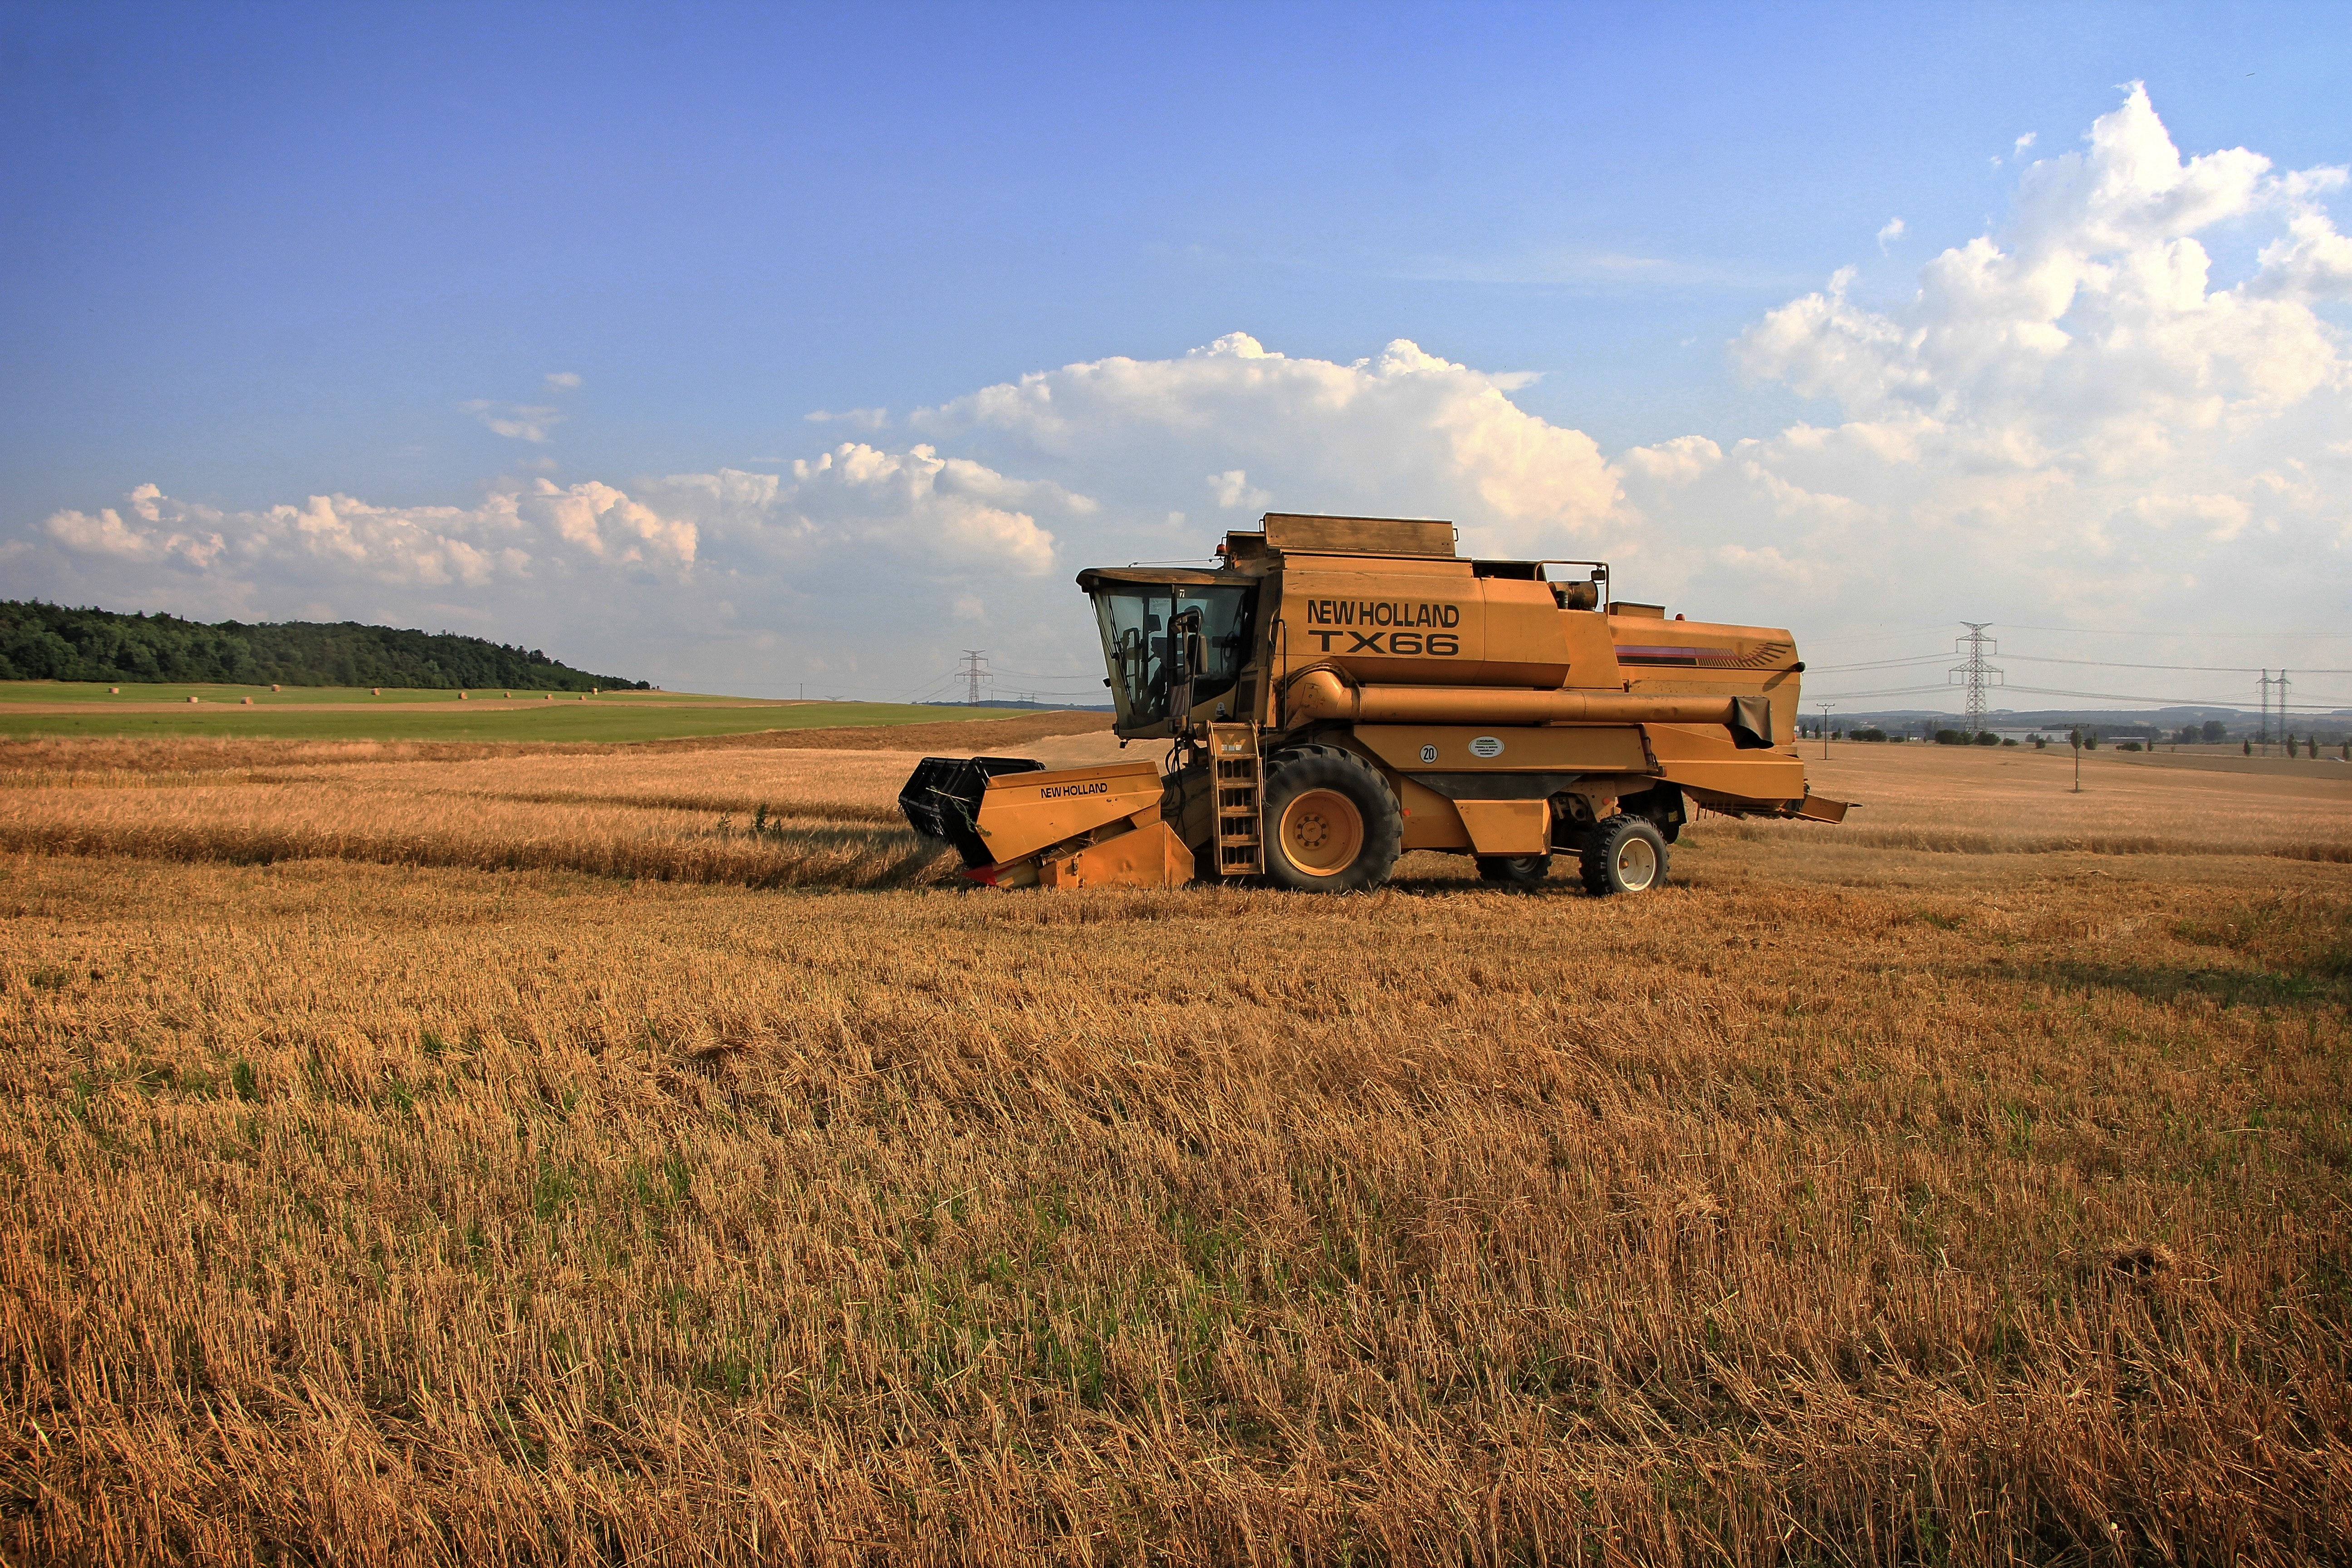
landscape, plant, field, farm, wheat, grain, prairie, countryside, summer, farming, harvest, vehicle, crop, soil, machine, industry, yellow, agriculture, plain, blue sky, agricultural, grassland, harvesting, harvester, combine, rural area, grass family